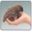
Label: porcupine